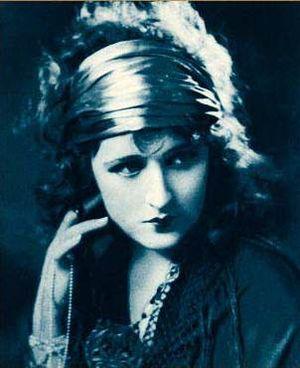
Ruth Clifford est une actrice américaine. Sa carrière s'étale du cinéma muet aux séries de télévision des années 1960 en passant par le doublage de Minnie Mouse et Daisy Duck entre 1944 et 1952.